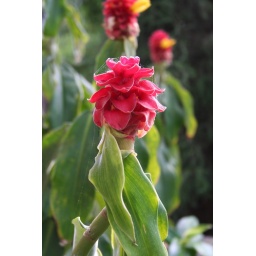
This plant flower thing was in the garden outside the art museum we went to. I love the cobwebs!